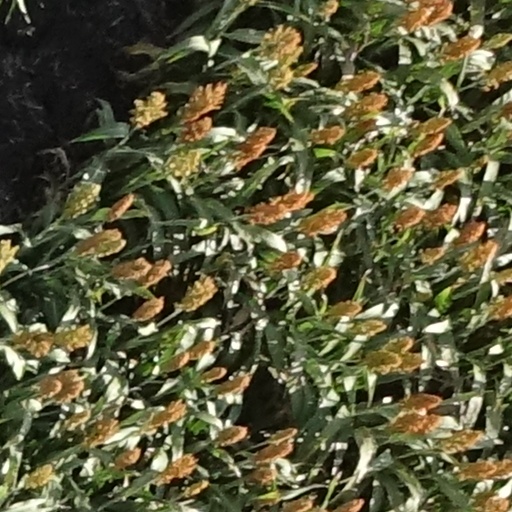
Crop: sorghum